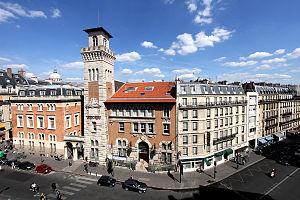
Vue générale de l'Institut océanographique de Paris
Albert Iᵉʳ, surnommé « le Prince savant » ou « le Prince navigateur », fut prince souverain de la principauté de Monaco du 10 septembre 1889 au 26 juin 1922. Ce prince aux multiples facettes est une figure emblématique qui par son humanisme, son mécénat, sa curiosité scientifique et sa prise de conscience pionnière des enjeux environnementaux, a fortement contribué au rayonnement de son pays.
Le Quartier latin se situe sur la rive gauche de la Seine à Paris dans le 5ᵉ arrondissement et dans le nord et l'est du 6ᵉ arrondissement, avec pour cœur historique la Sorbonne.
L’Institut océanographique de Paris ou IOP, rebaptisé Maison des océans en 2011, est une institution fondée en 1906 par Albert Iᵉʳ, prince de Monaco, qui comprend également le Musée océanographique de Monaco.
Le 5ᵉ arrondissement de Paris est le plus ancien quartier de la ville : il recouvre la plus grande partie du quartier latin, construit par les Romains sous l'Antiquité. Il est situé sur la rive gauche, au bord de la Seine. Il est bordé au nord par la Seine et le 4ᵉ arrondissement, à l'ouest par le 6ᵉ arrondissement, et au sud par les 14ᵉ et 13ᵉ arrondissements.